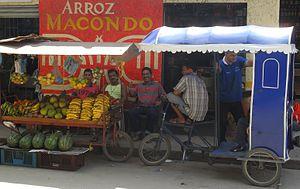
Aracataca est une municipalité du département de Magdalena en Colombie, dans la Región Caribe. Elle fut fondée en 1885 et a acquis son statut de municipalité en 1912.